Jirisan

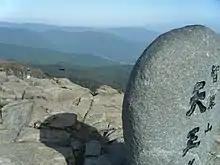
Jirisan peak

Samshinbong ("bong" means "peak") is high and a popular, but strenuous, day-hike from the Ssanggye Temple entry point (it is the closest major peak from this trailhead). From Ssanggyesa, a trail winds up 2.3 km to Bul-il Falls. From the left turn in the path just before the waterfall, the track continues 6.9 km to the peak (for a grand round-trip total of 18.4 km). Starting from Ssanggyesa (the "sa" suffix indicates a Buddhist temple), the peak can be reached in four hours at a steady pace. There is a helipad near the summit for emergency services. It takes about three hours to get down; it is an extremely steep hike. Climbers are advised to bring plenty of water as it is only available from streams beyond the temple grounds. This peak can also be climbed from the back of Cheonghak-dong Village.